Microbiological culture

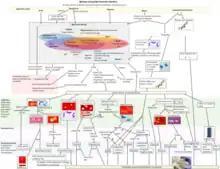
Example of a workup algorithm of possible bacterial infection in cases with no specifically requested targets (non-bacteria, mycobacteria etc.), with most common situations and agents seen in a New England setting. The grey box near top left shows a Venn diagram of what culture media are routinely used for various sources or purposes.

Microbiological cultures can be grown in petri dishes of differing sizes that have a thin layer of agar-based growth medium. Once the growth medium in the petri dish is inoculated with the desired bacteria, the plates are incubated at the optimal temperature for the growing of the selected bacteria (for example, usually at 37 degrees Celsius, or the human body temperature, for cultures from humans or animals, or lower for environmental cultures). After the desired level of growth is achieved, agar plates can be stored upside down in a refrigerator for an extended period of time to keep bacteria for future experiments.